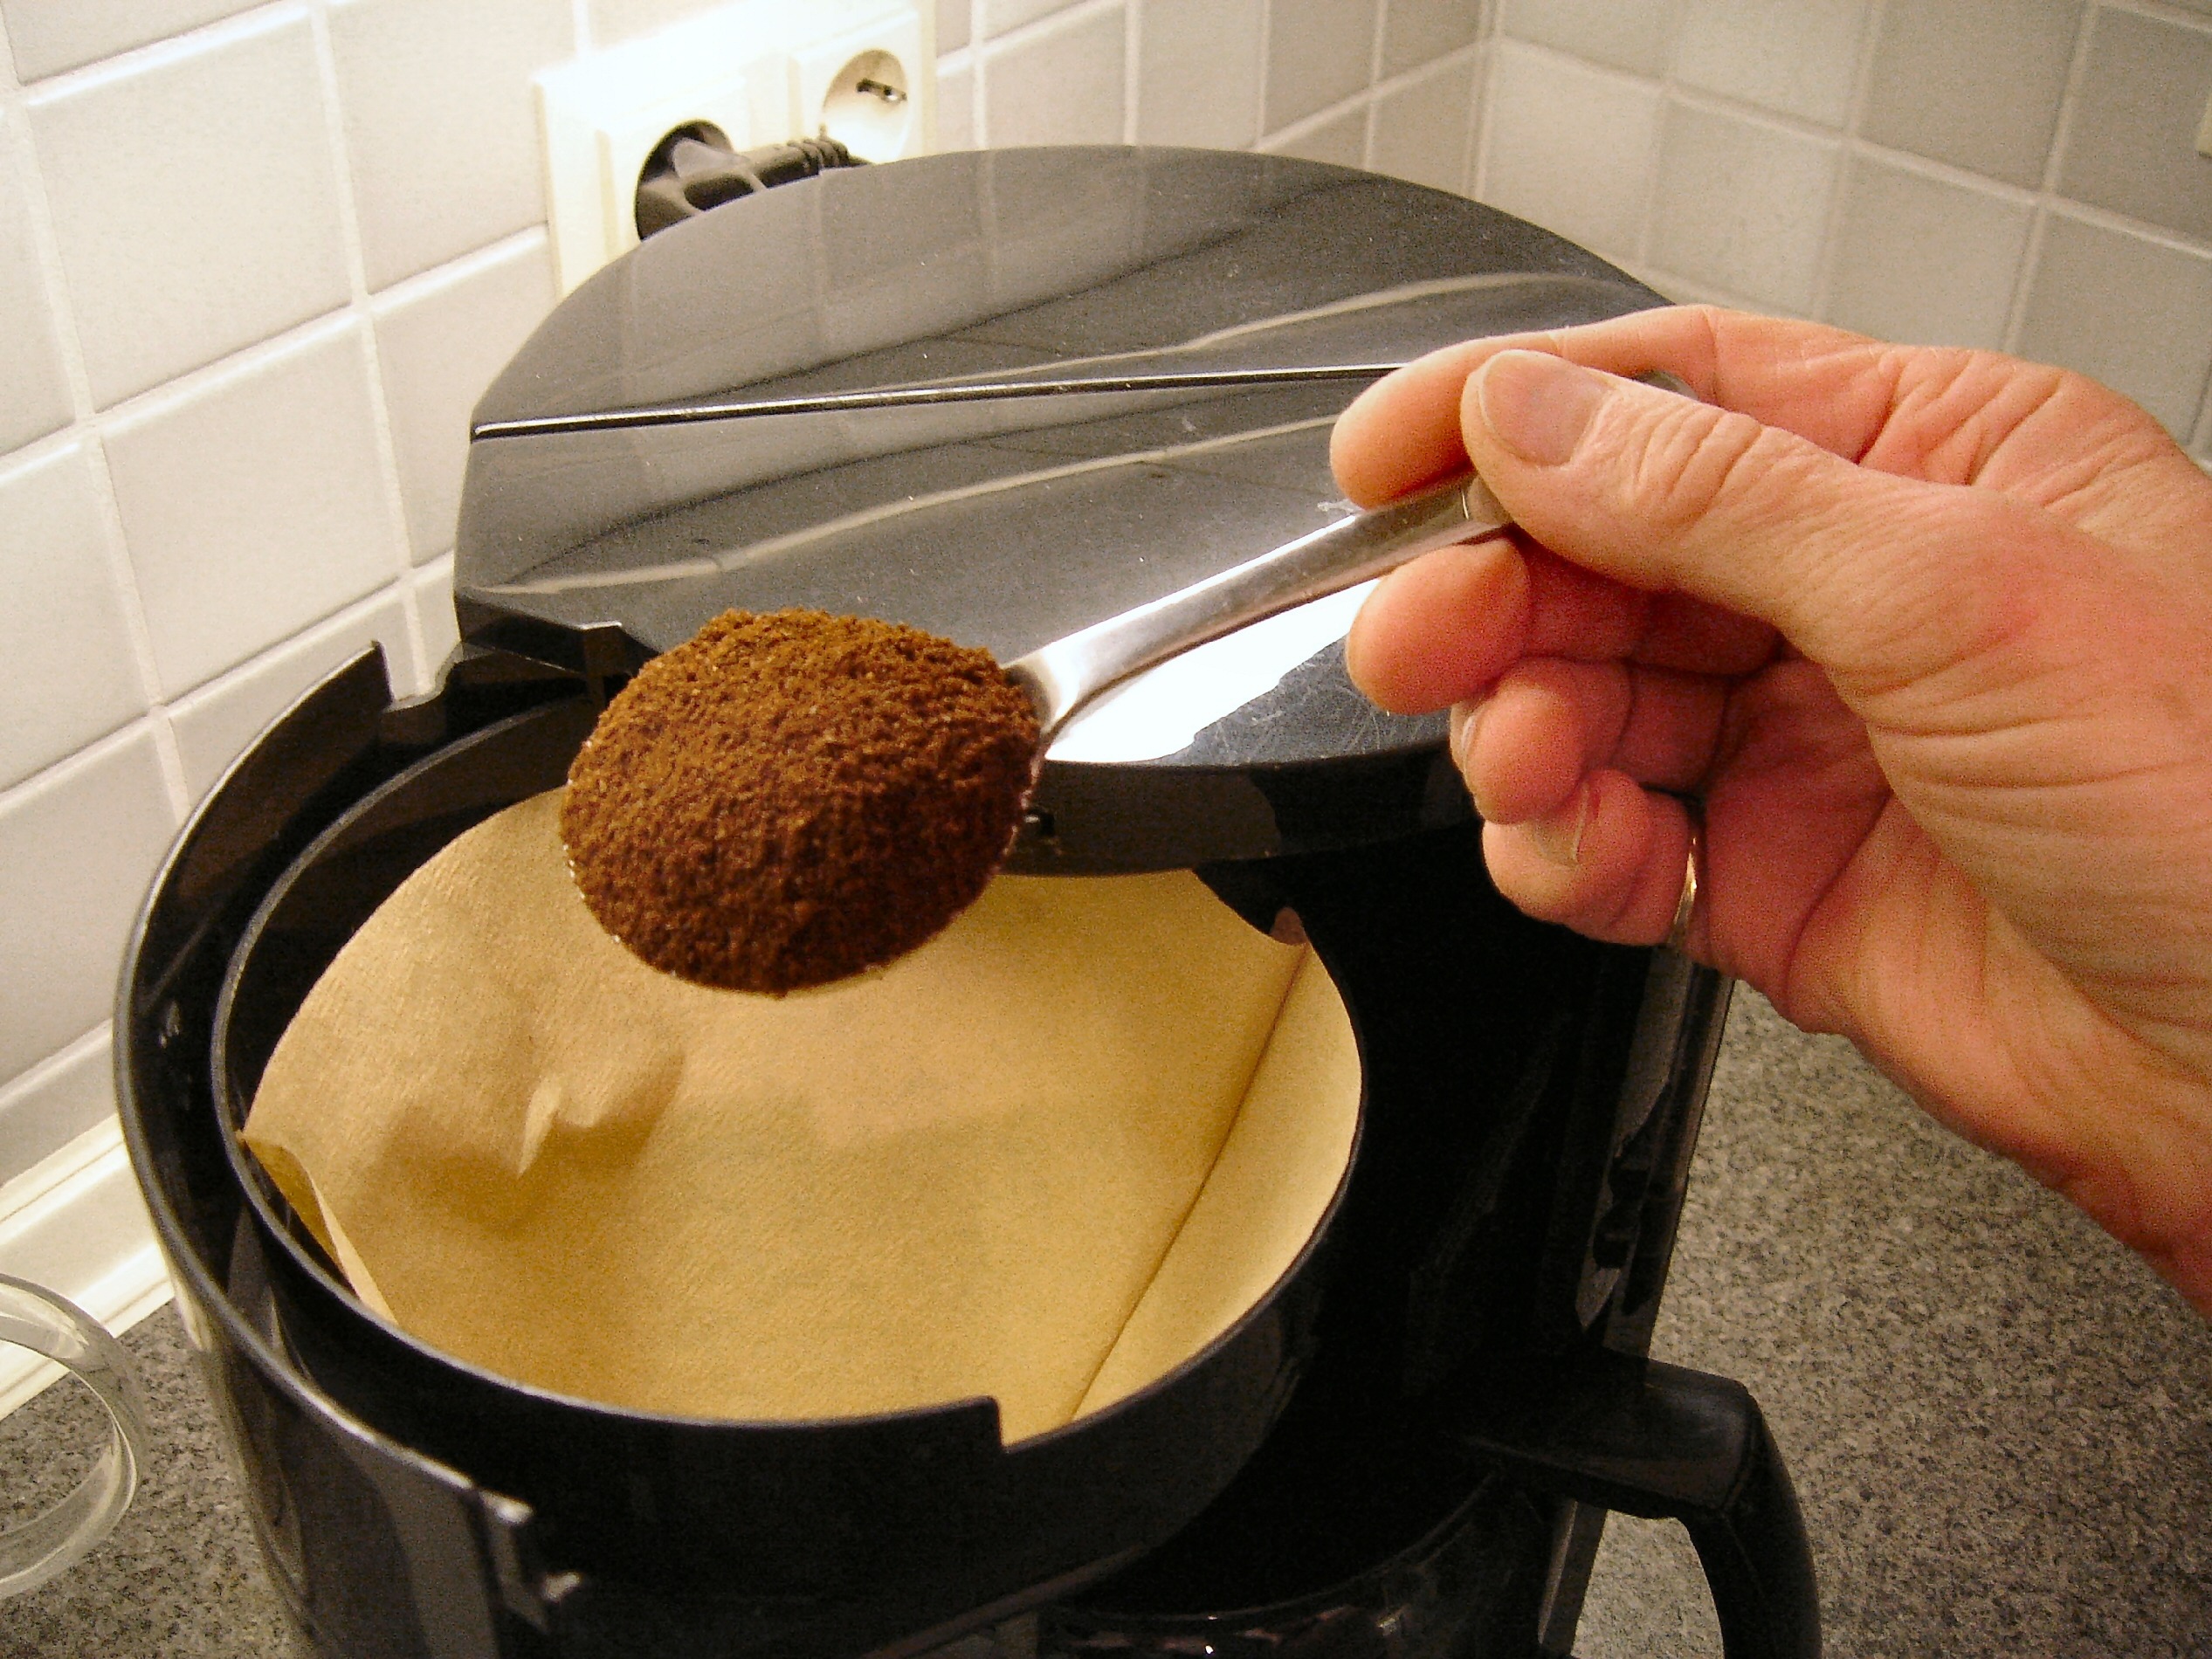
coffee, tea, dish, meal, food, cooking, kitchen, breakfast, baking, dessert, cuisine, make coffee, coffee powder, preparing coffee